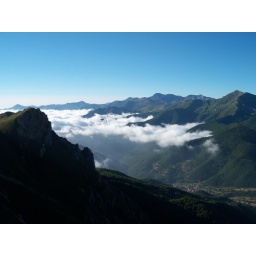
View from the top of a mountain over other mountains (spain)